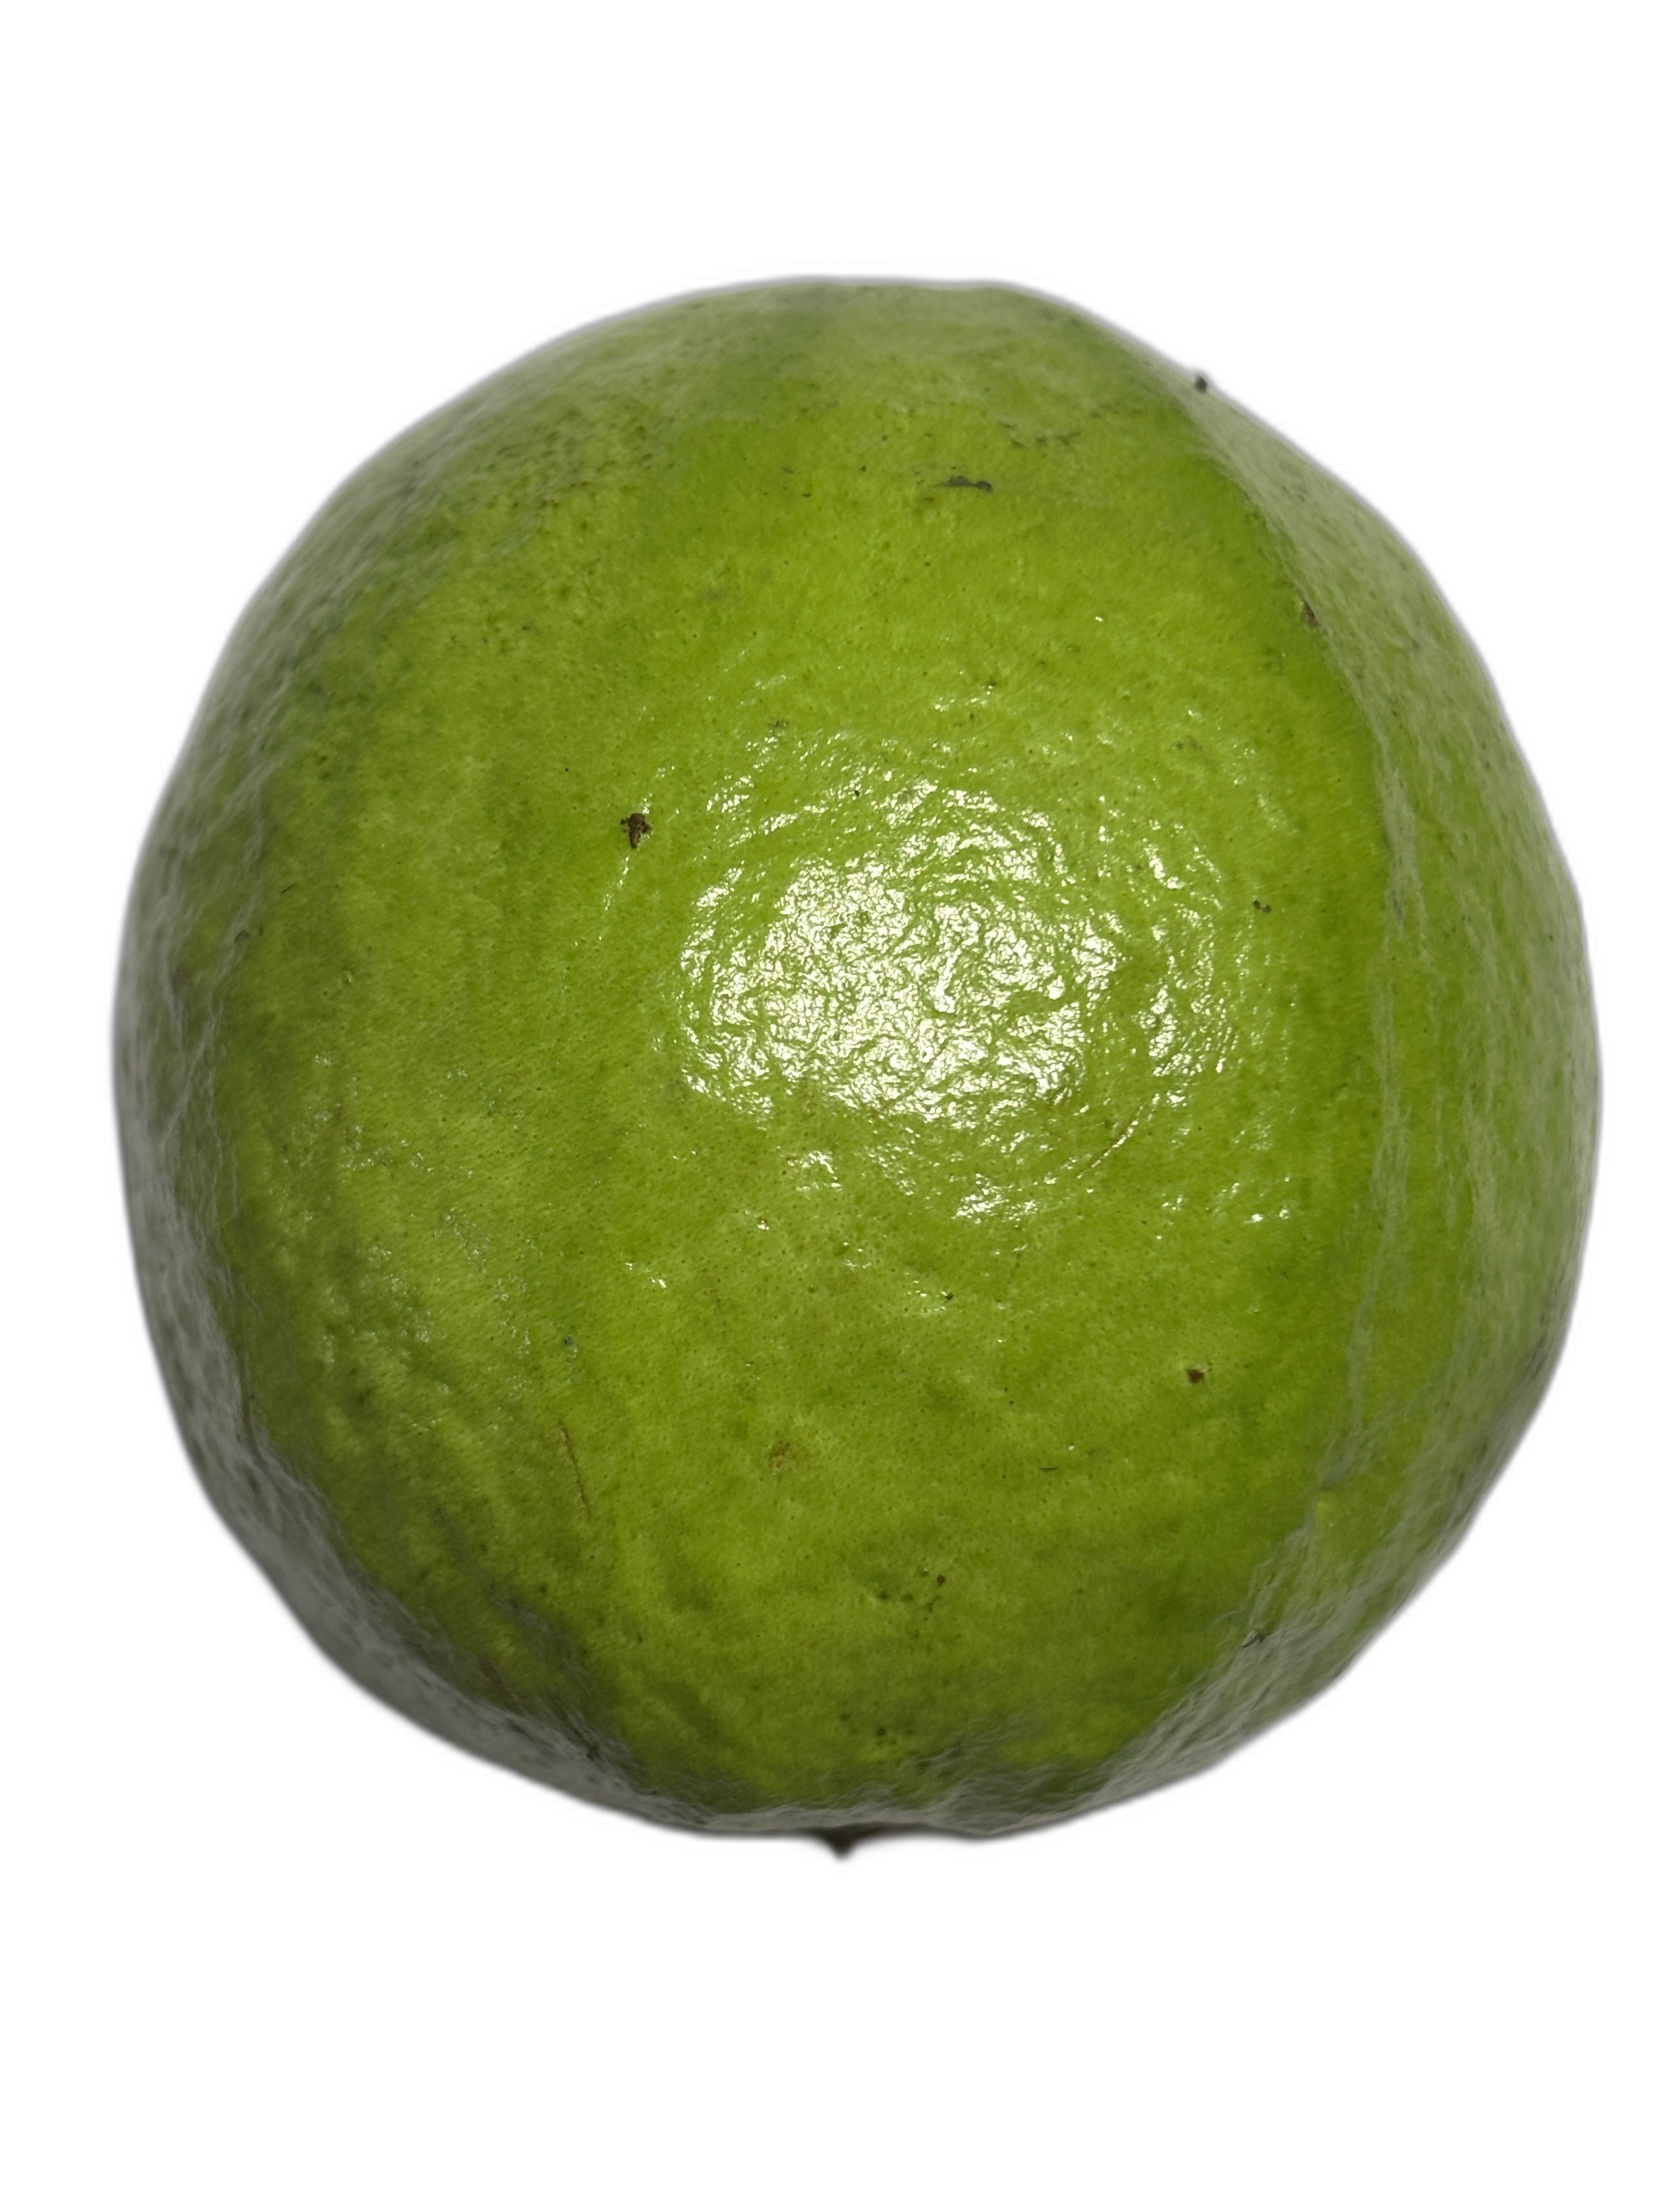
Plant part: fruit
Disease: Healthy